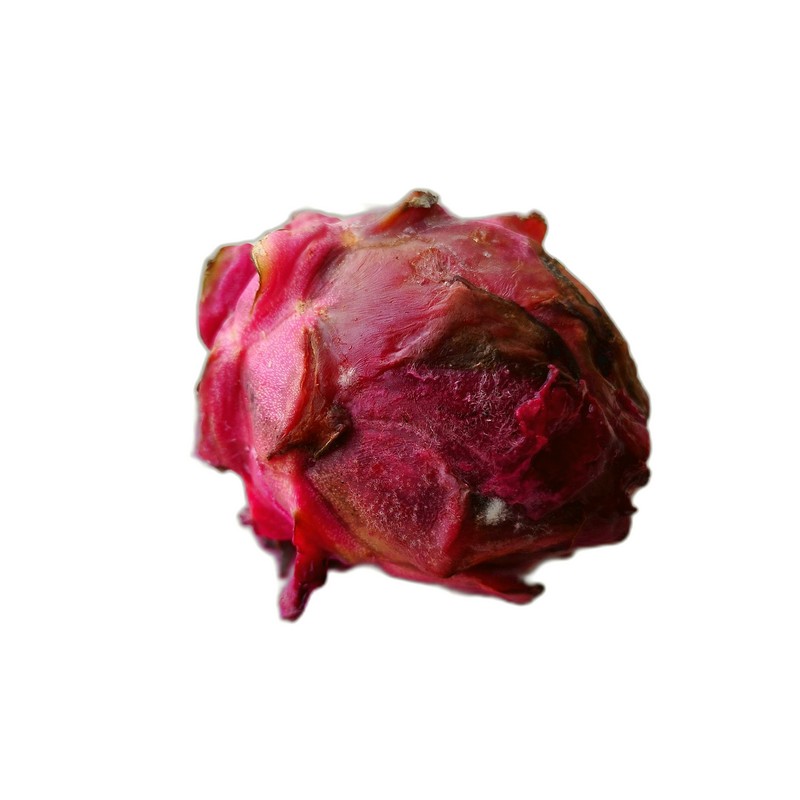
Label: Defect Dragon Fruit